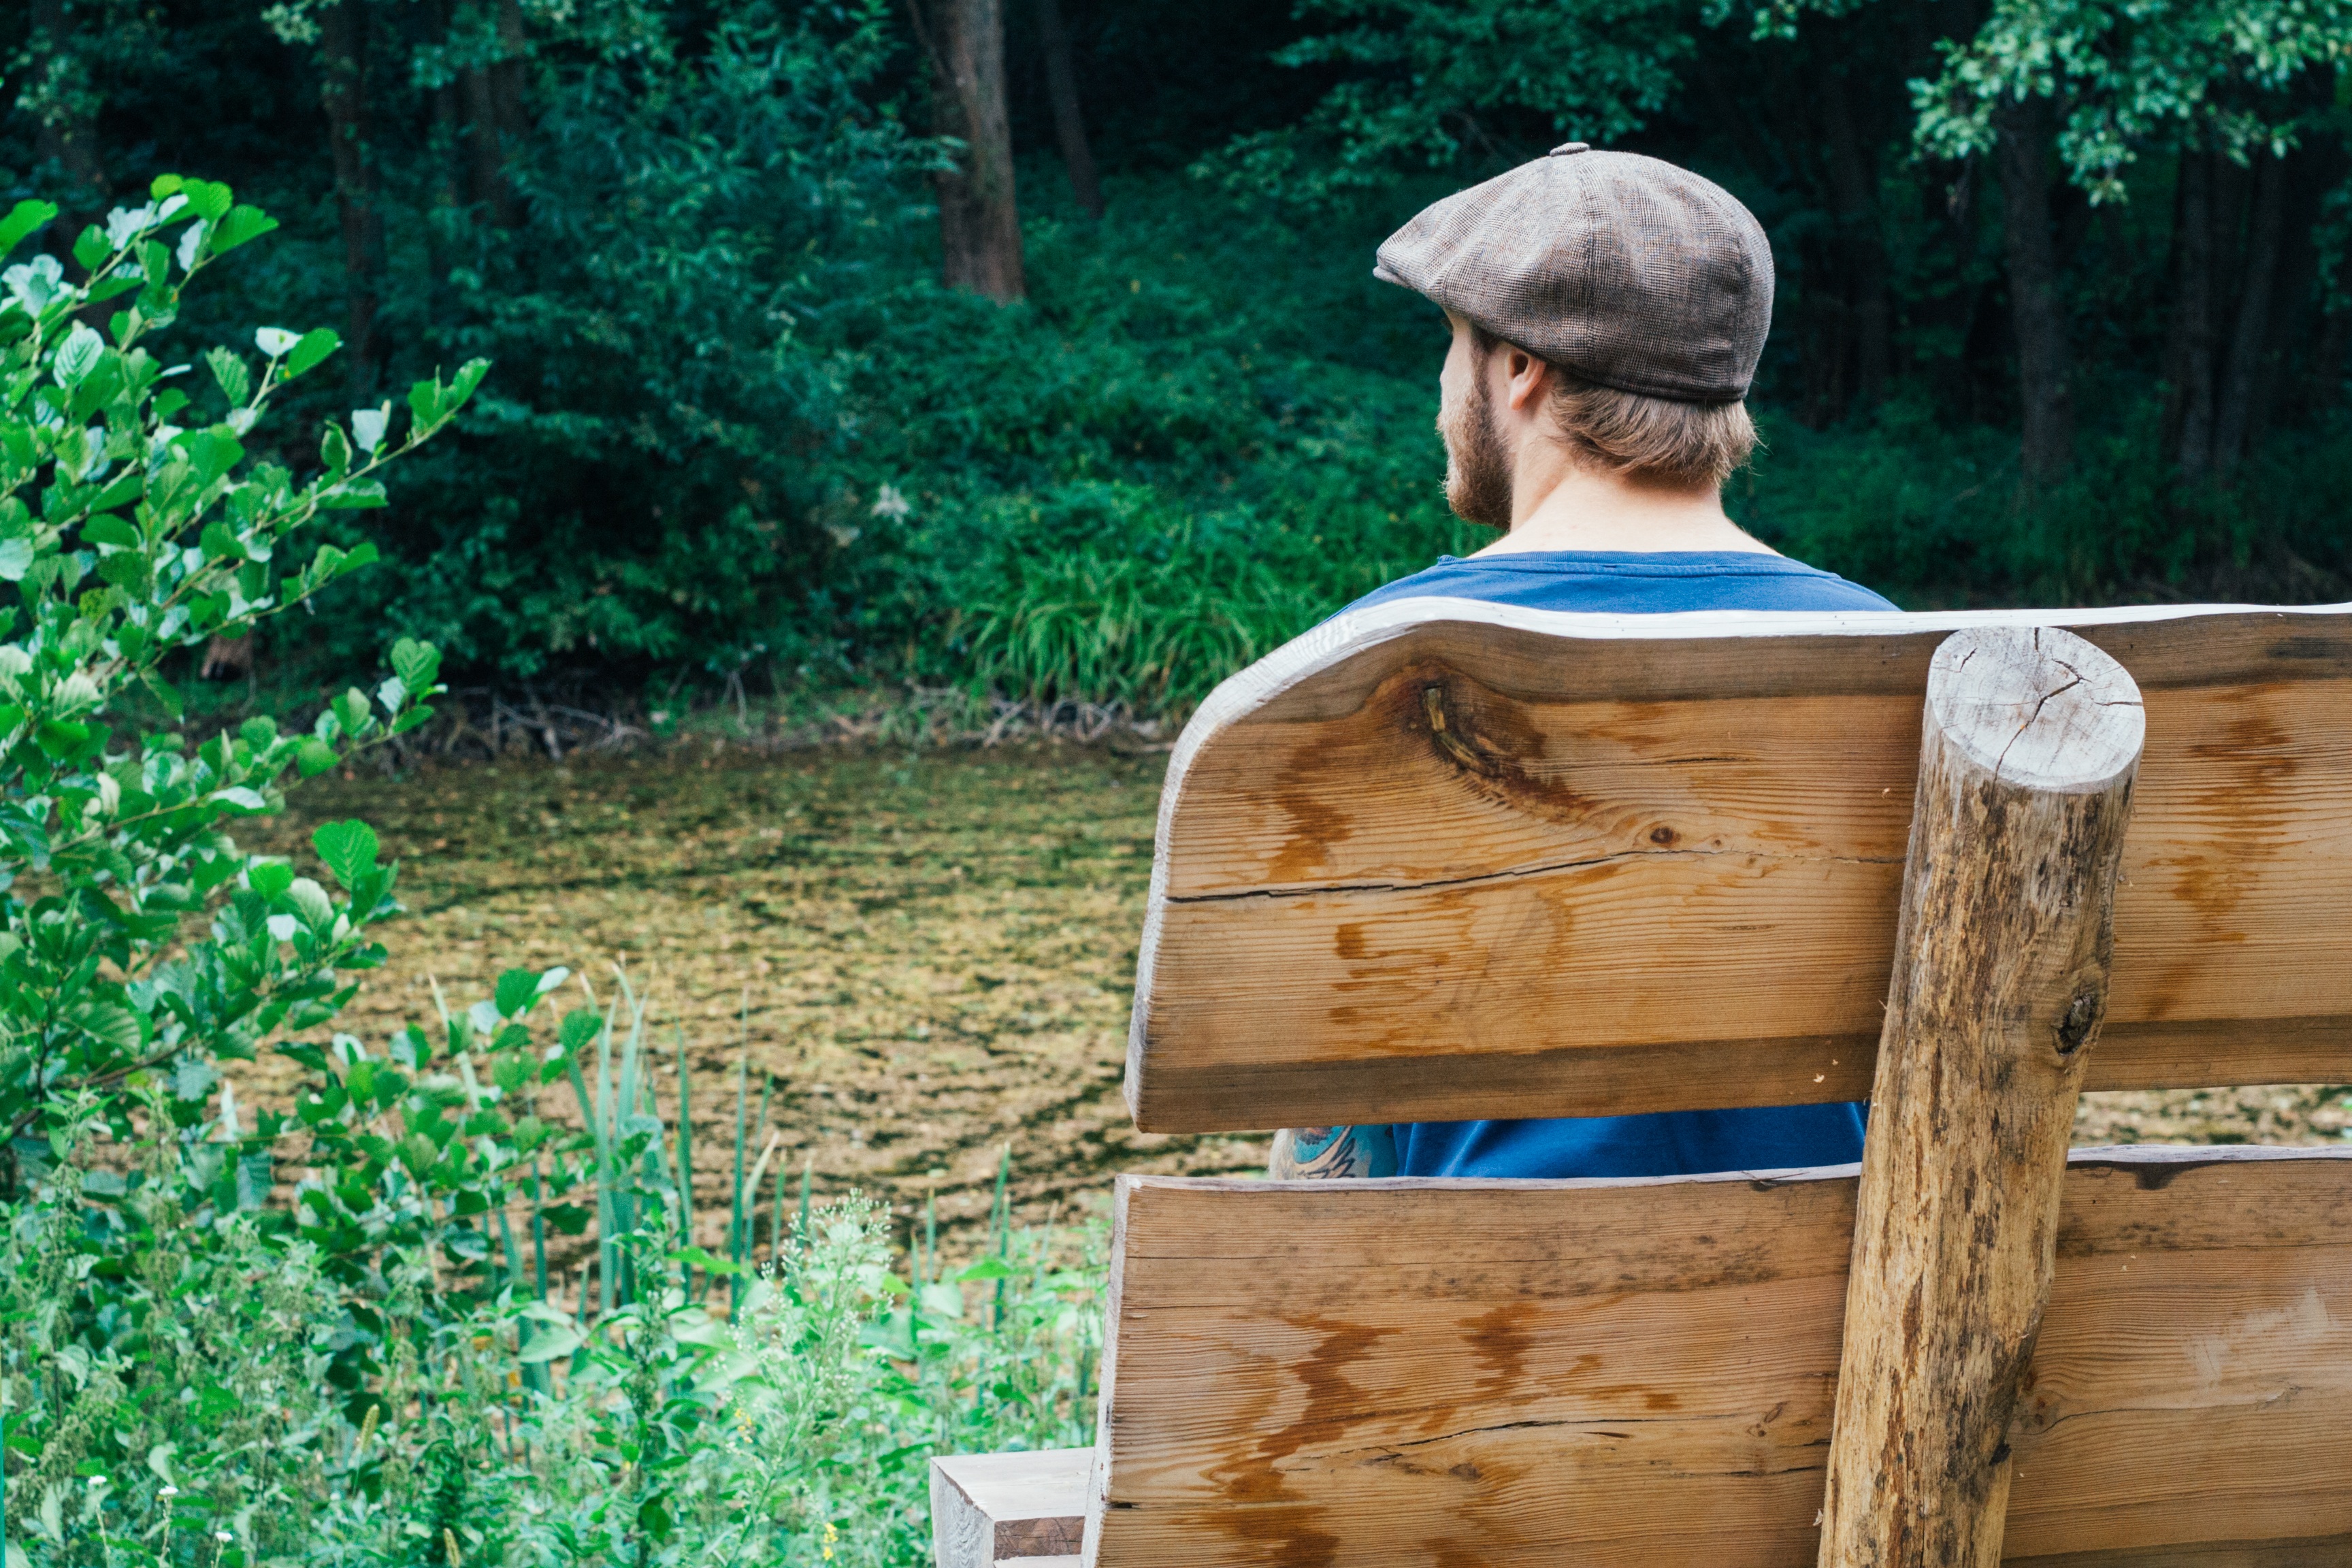
man, tree, water, nature, wood, bench, flower, summer, pond, spring, green, romance, silence, agriculture, garden, cap, sorrow, living nature, back view, view of the lake, jimmy x rose, overgrown pond, joel holmqvist